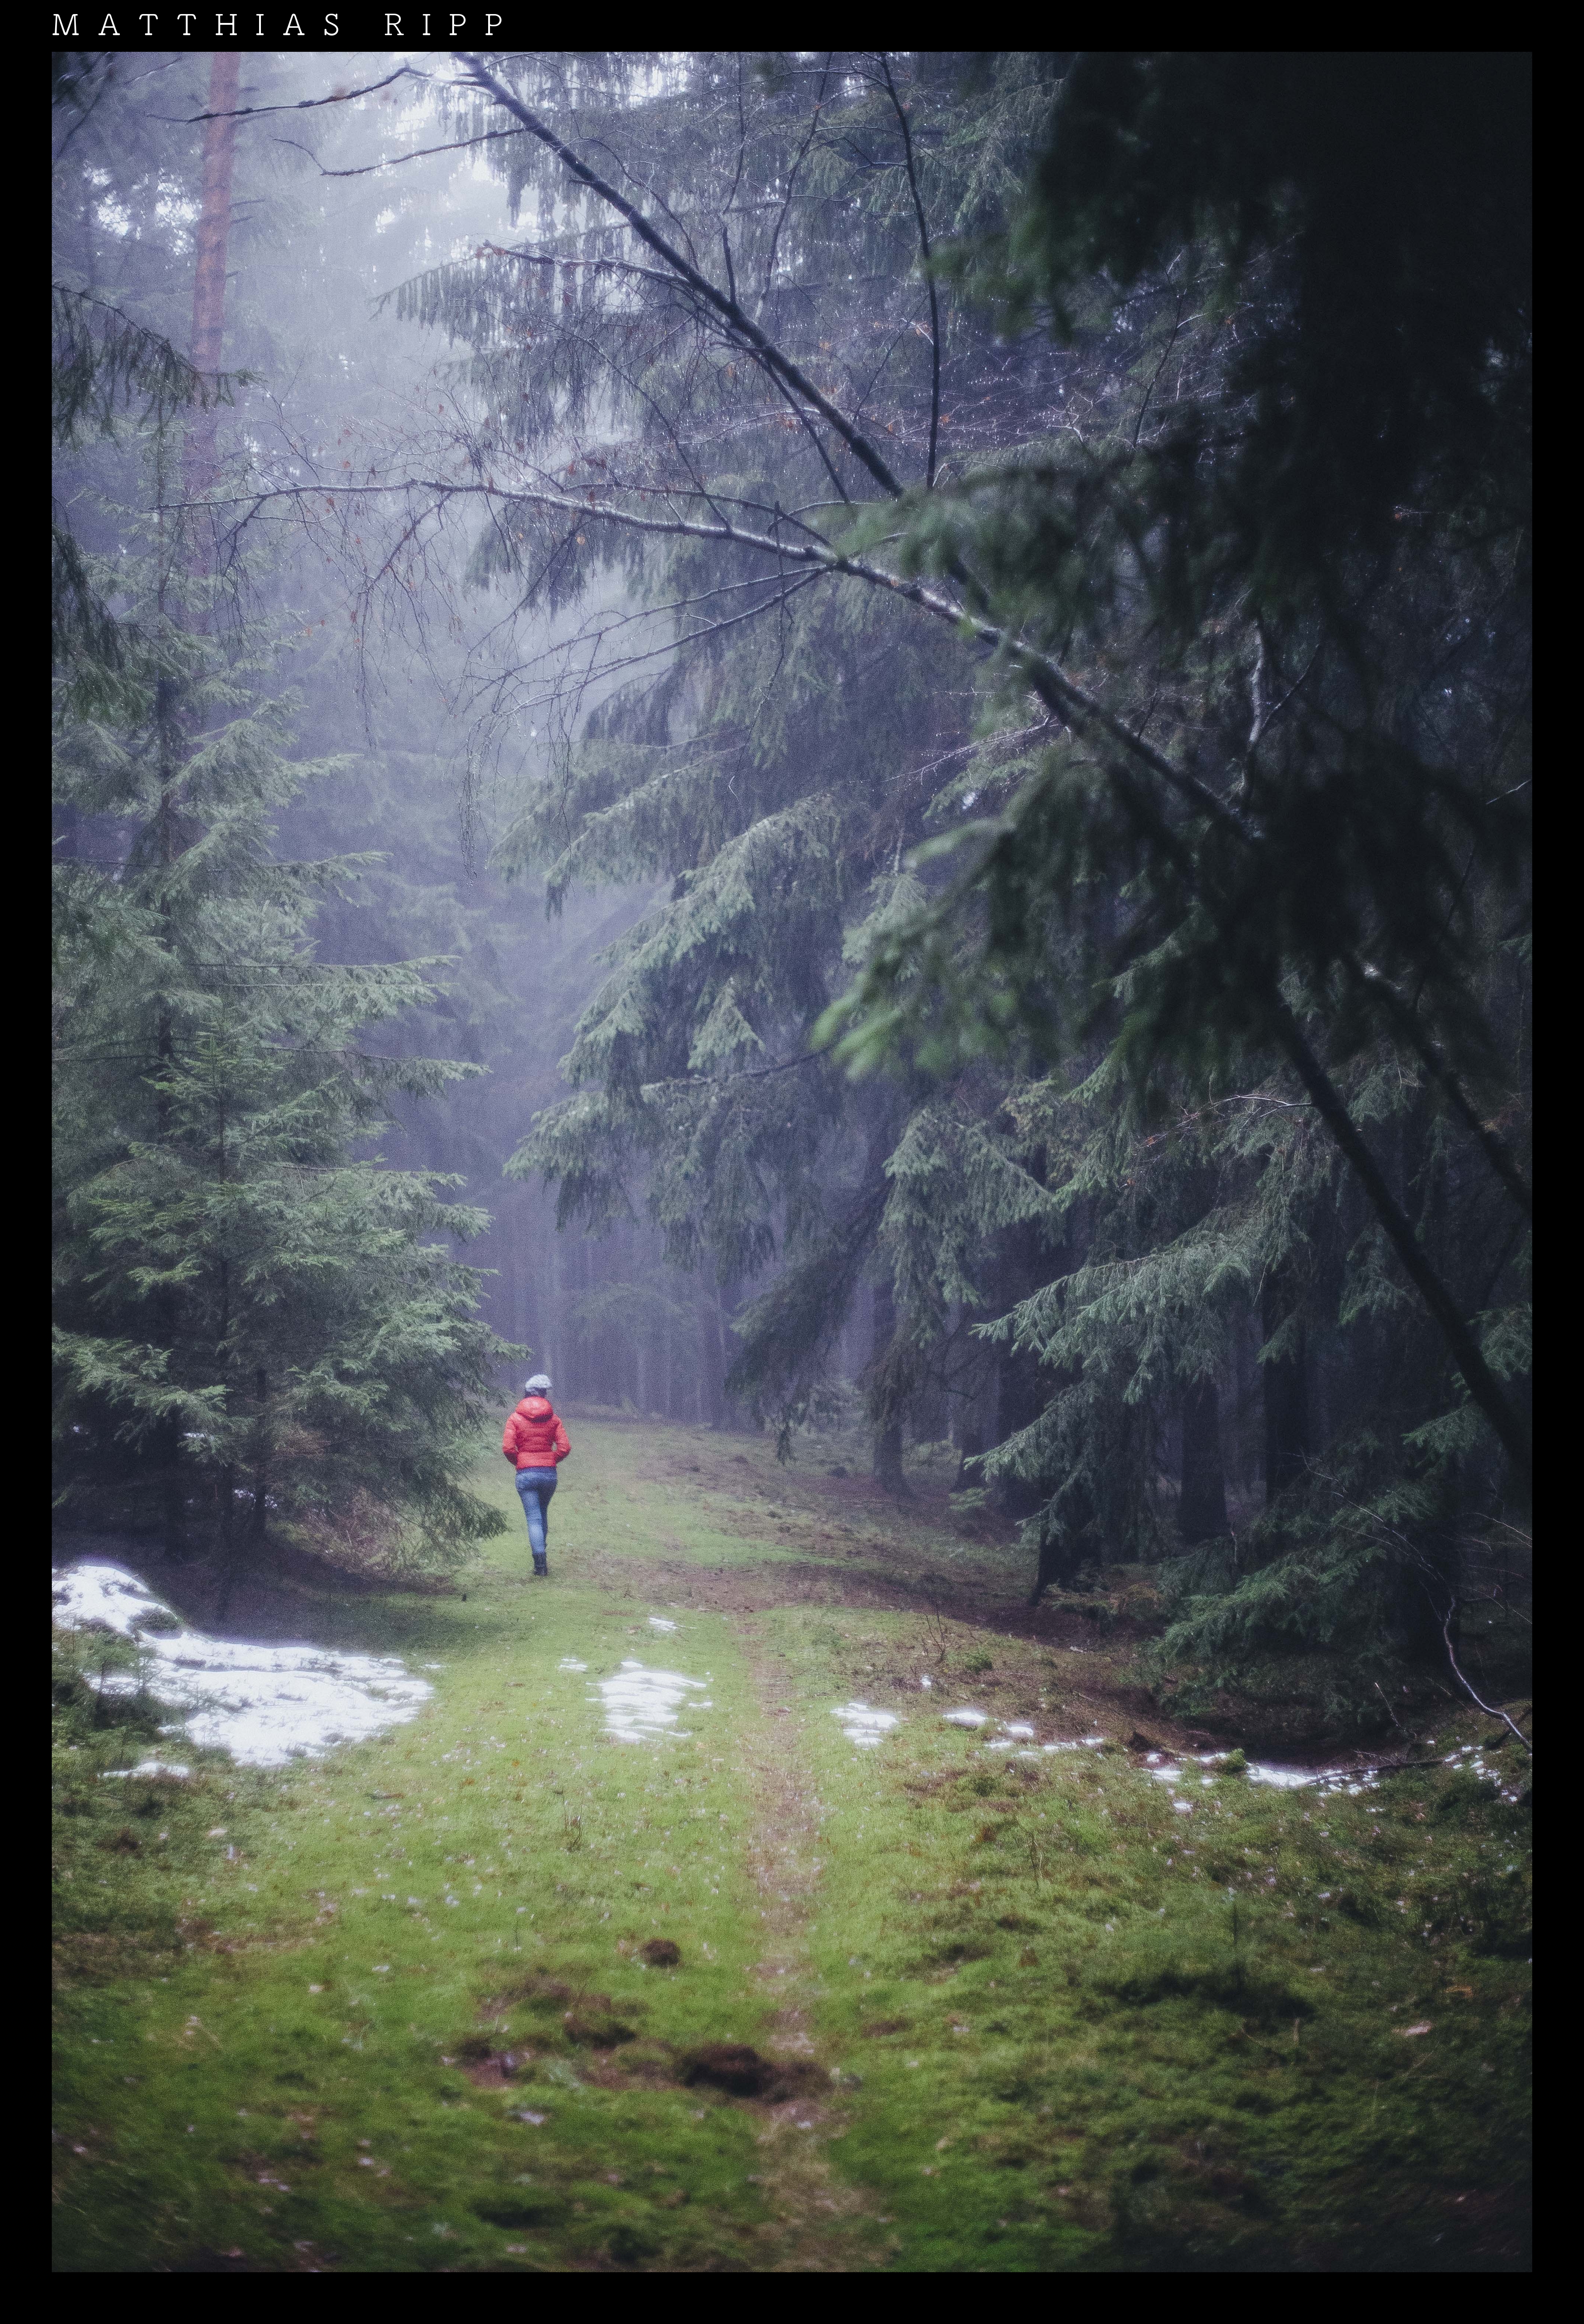
landscape, nature, forest, wilderness, girl, mist, sunlight, morning, jungle, frame, trees, art, full, f14, landschaft, kunst, sony, fine, woodland, bume, habitat, wald, supertacumar, alpha7, 55mm, wandern, wanderer, vollvormat, screenshot, natural environment, atmospheric phenomenon